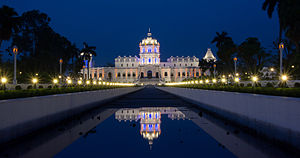
Agartala
Tripura State Museum i Agartala
Agartala er hovedstaden i den indiske delstat Tripura. Den ligger ved floden Haroa, 2 km fra grænsen til Bangladesh, og har omkring 200.000 indbyggere.